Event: Nepal Earthquake
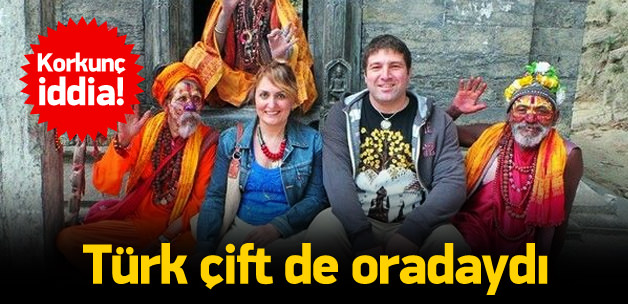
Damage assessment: no_damage